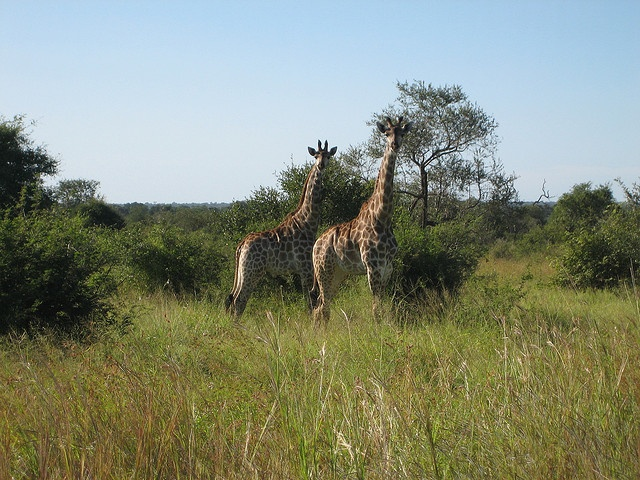
two giraffes standing close together in thick high grass
The two giraffes are walking in the high weeds.
A COUPLE OF GIRAFFES GRAZING IN A OPEN PASTURE TOGETHER
Two giraffes standing beside each other looking around in a field.
Giraffes stop and check out the tourists in the wildlife park